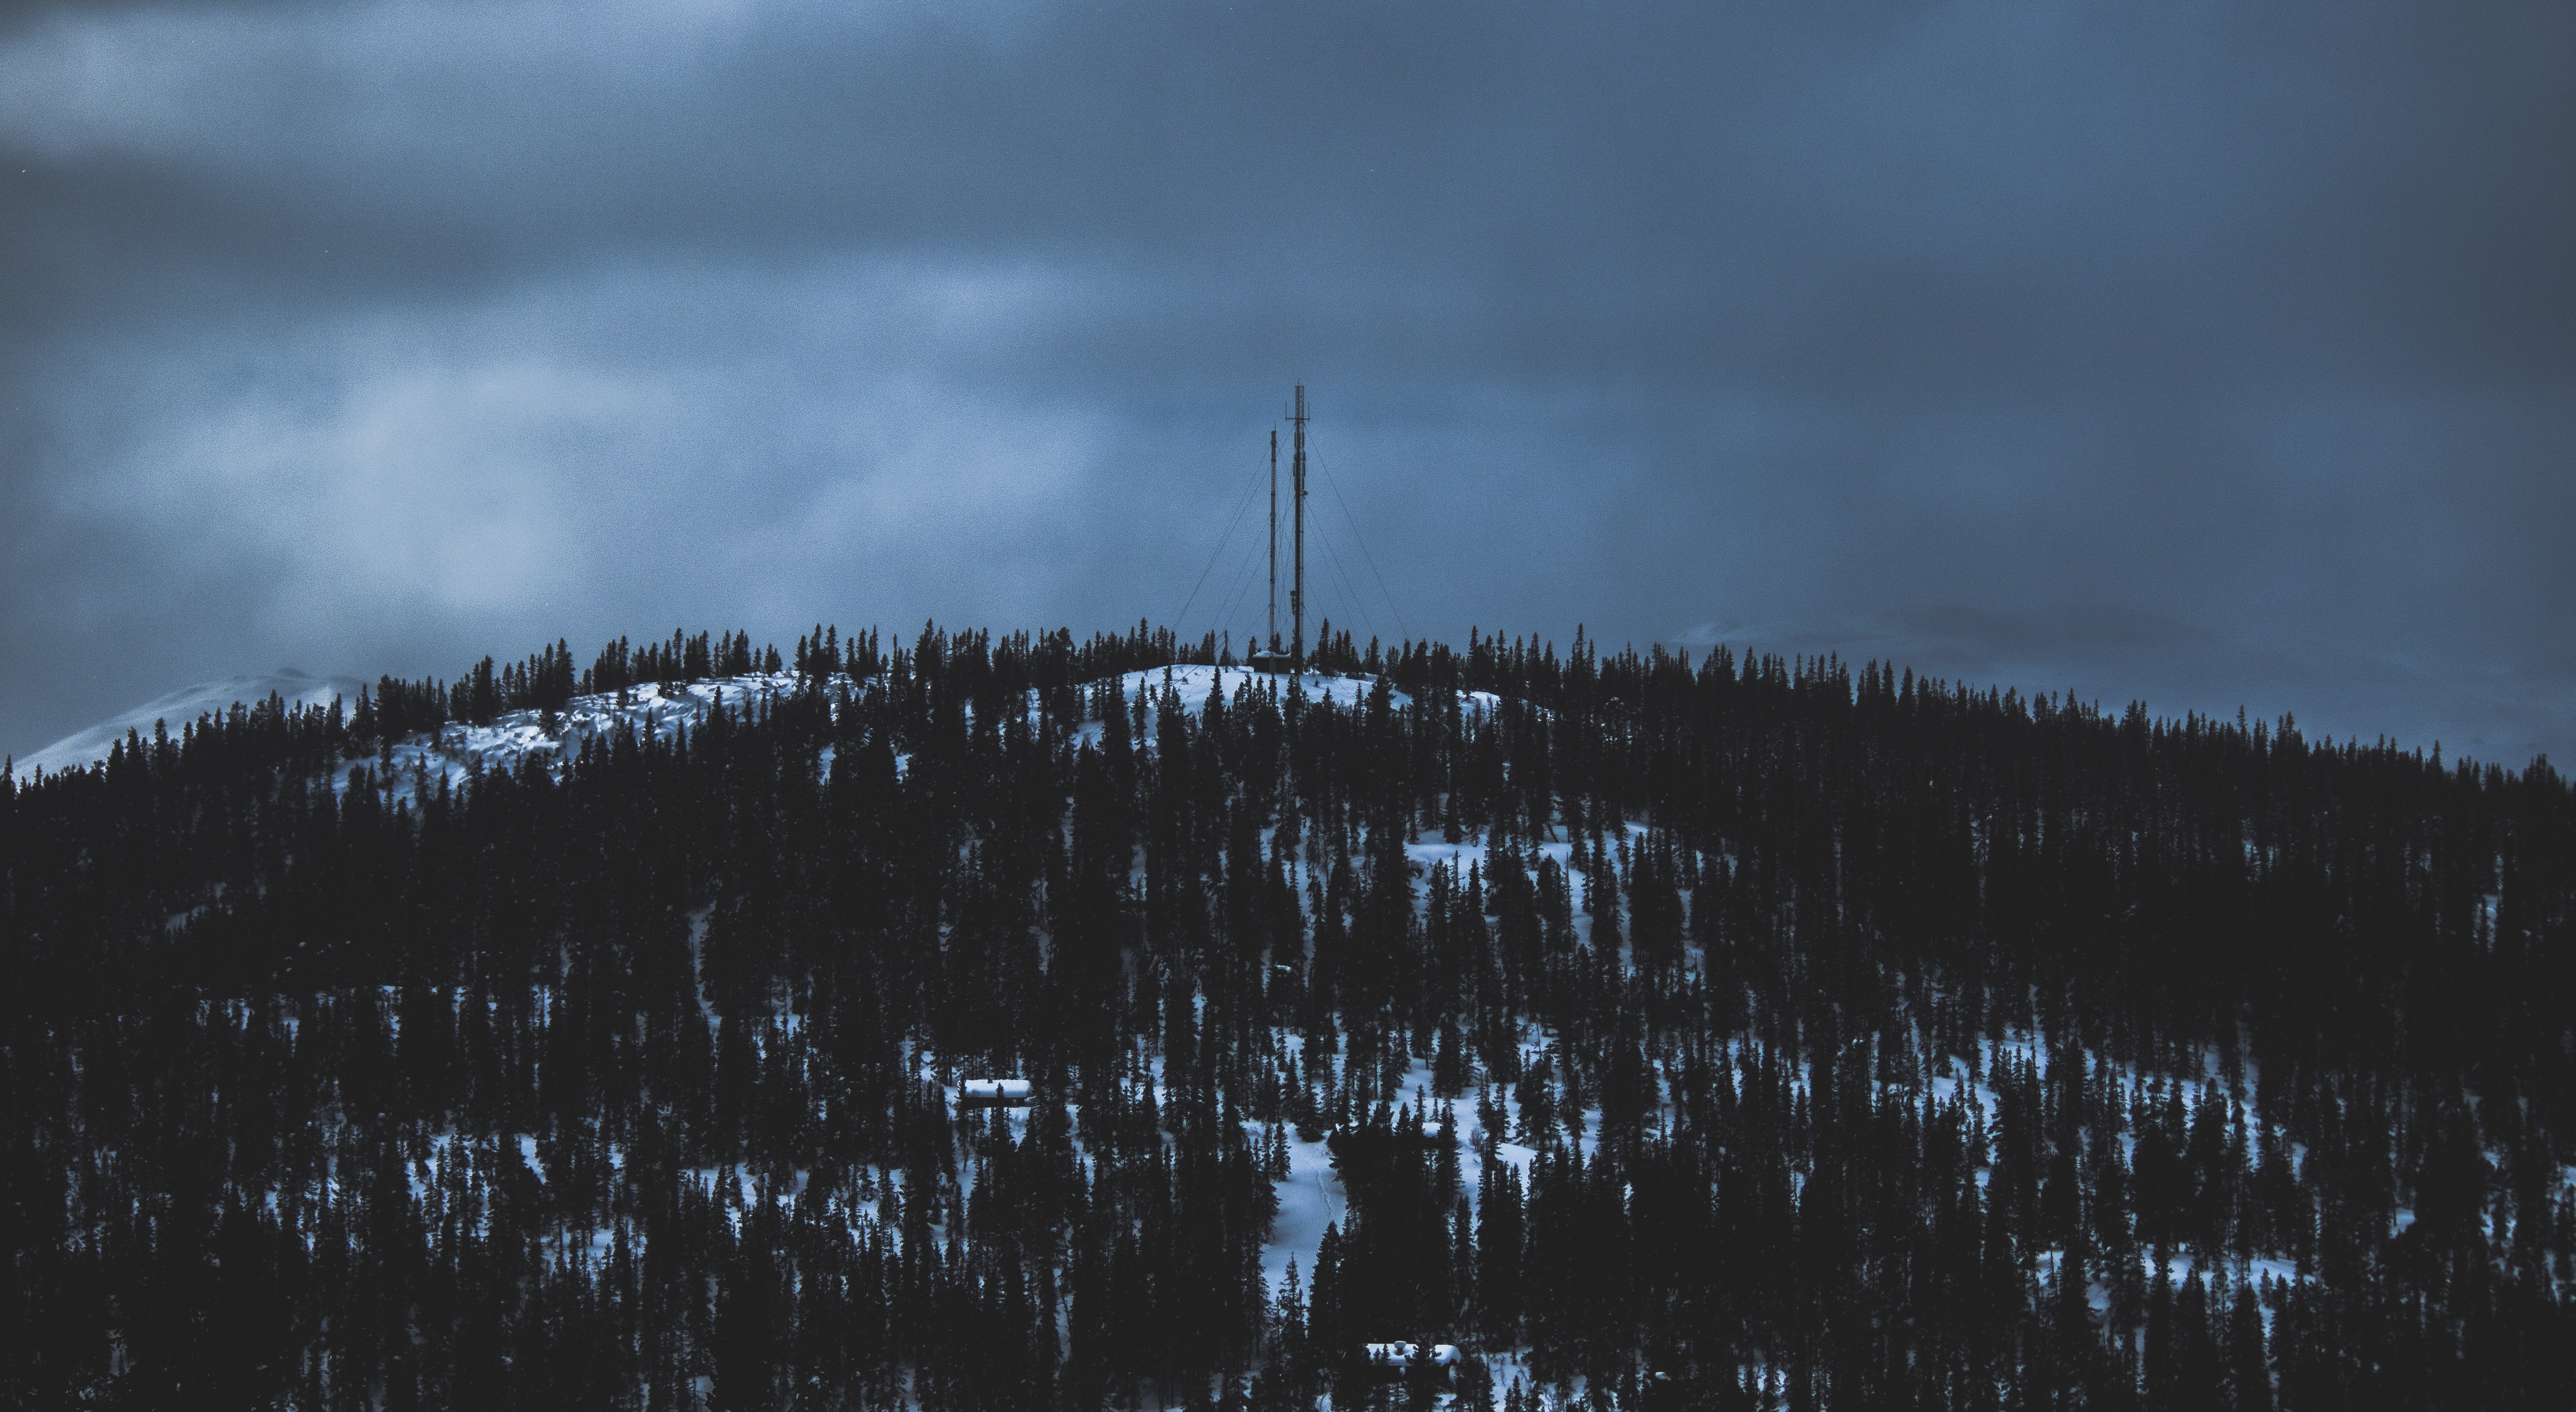
sky, cloud, natural landscape, tree, natural environment, wilderness, winter, atmosphere, forest, mountain, plant, photography, snow, meteorological phenomenon, night, hill, evening